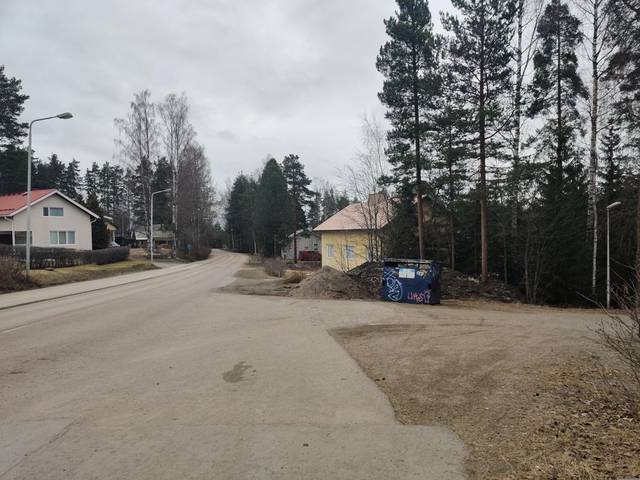
Region: Finland
Coordinates: 62.609, 25.726